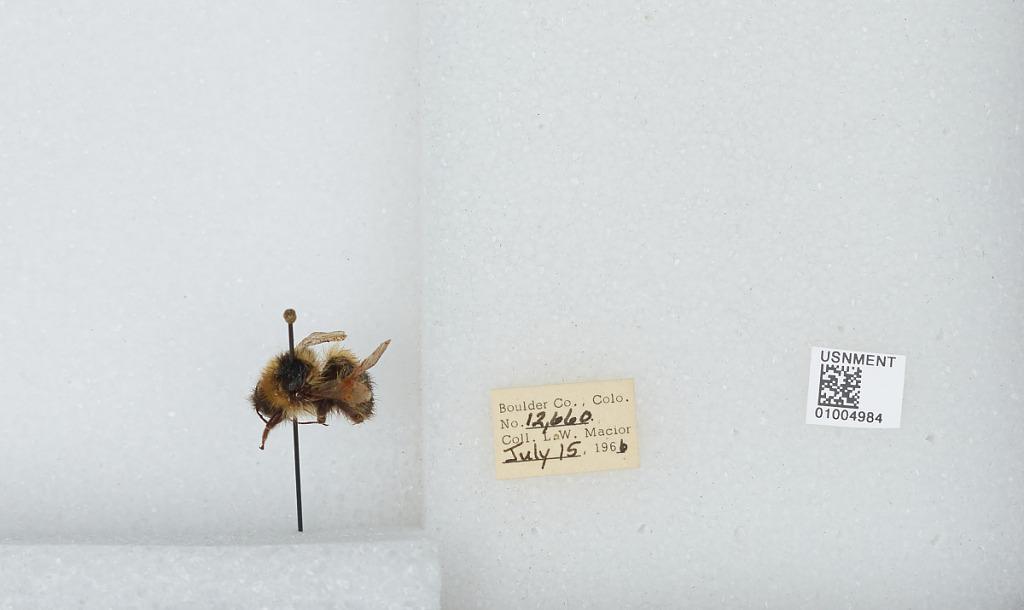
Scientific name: Bombus (Alpinobombus) balteatus Dahlbom
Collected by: L. Macior
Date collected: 1966-7-15
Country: United States
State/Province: Colorado
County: Boulder
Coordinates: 40.0275, -105.252